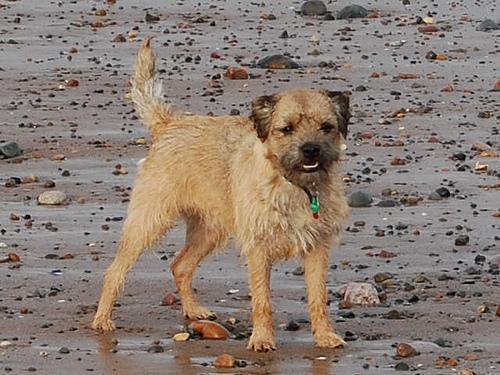
Border_terrier